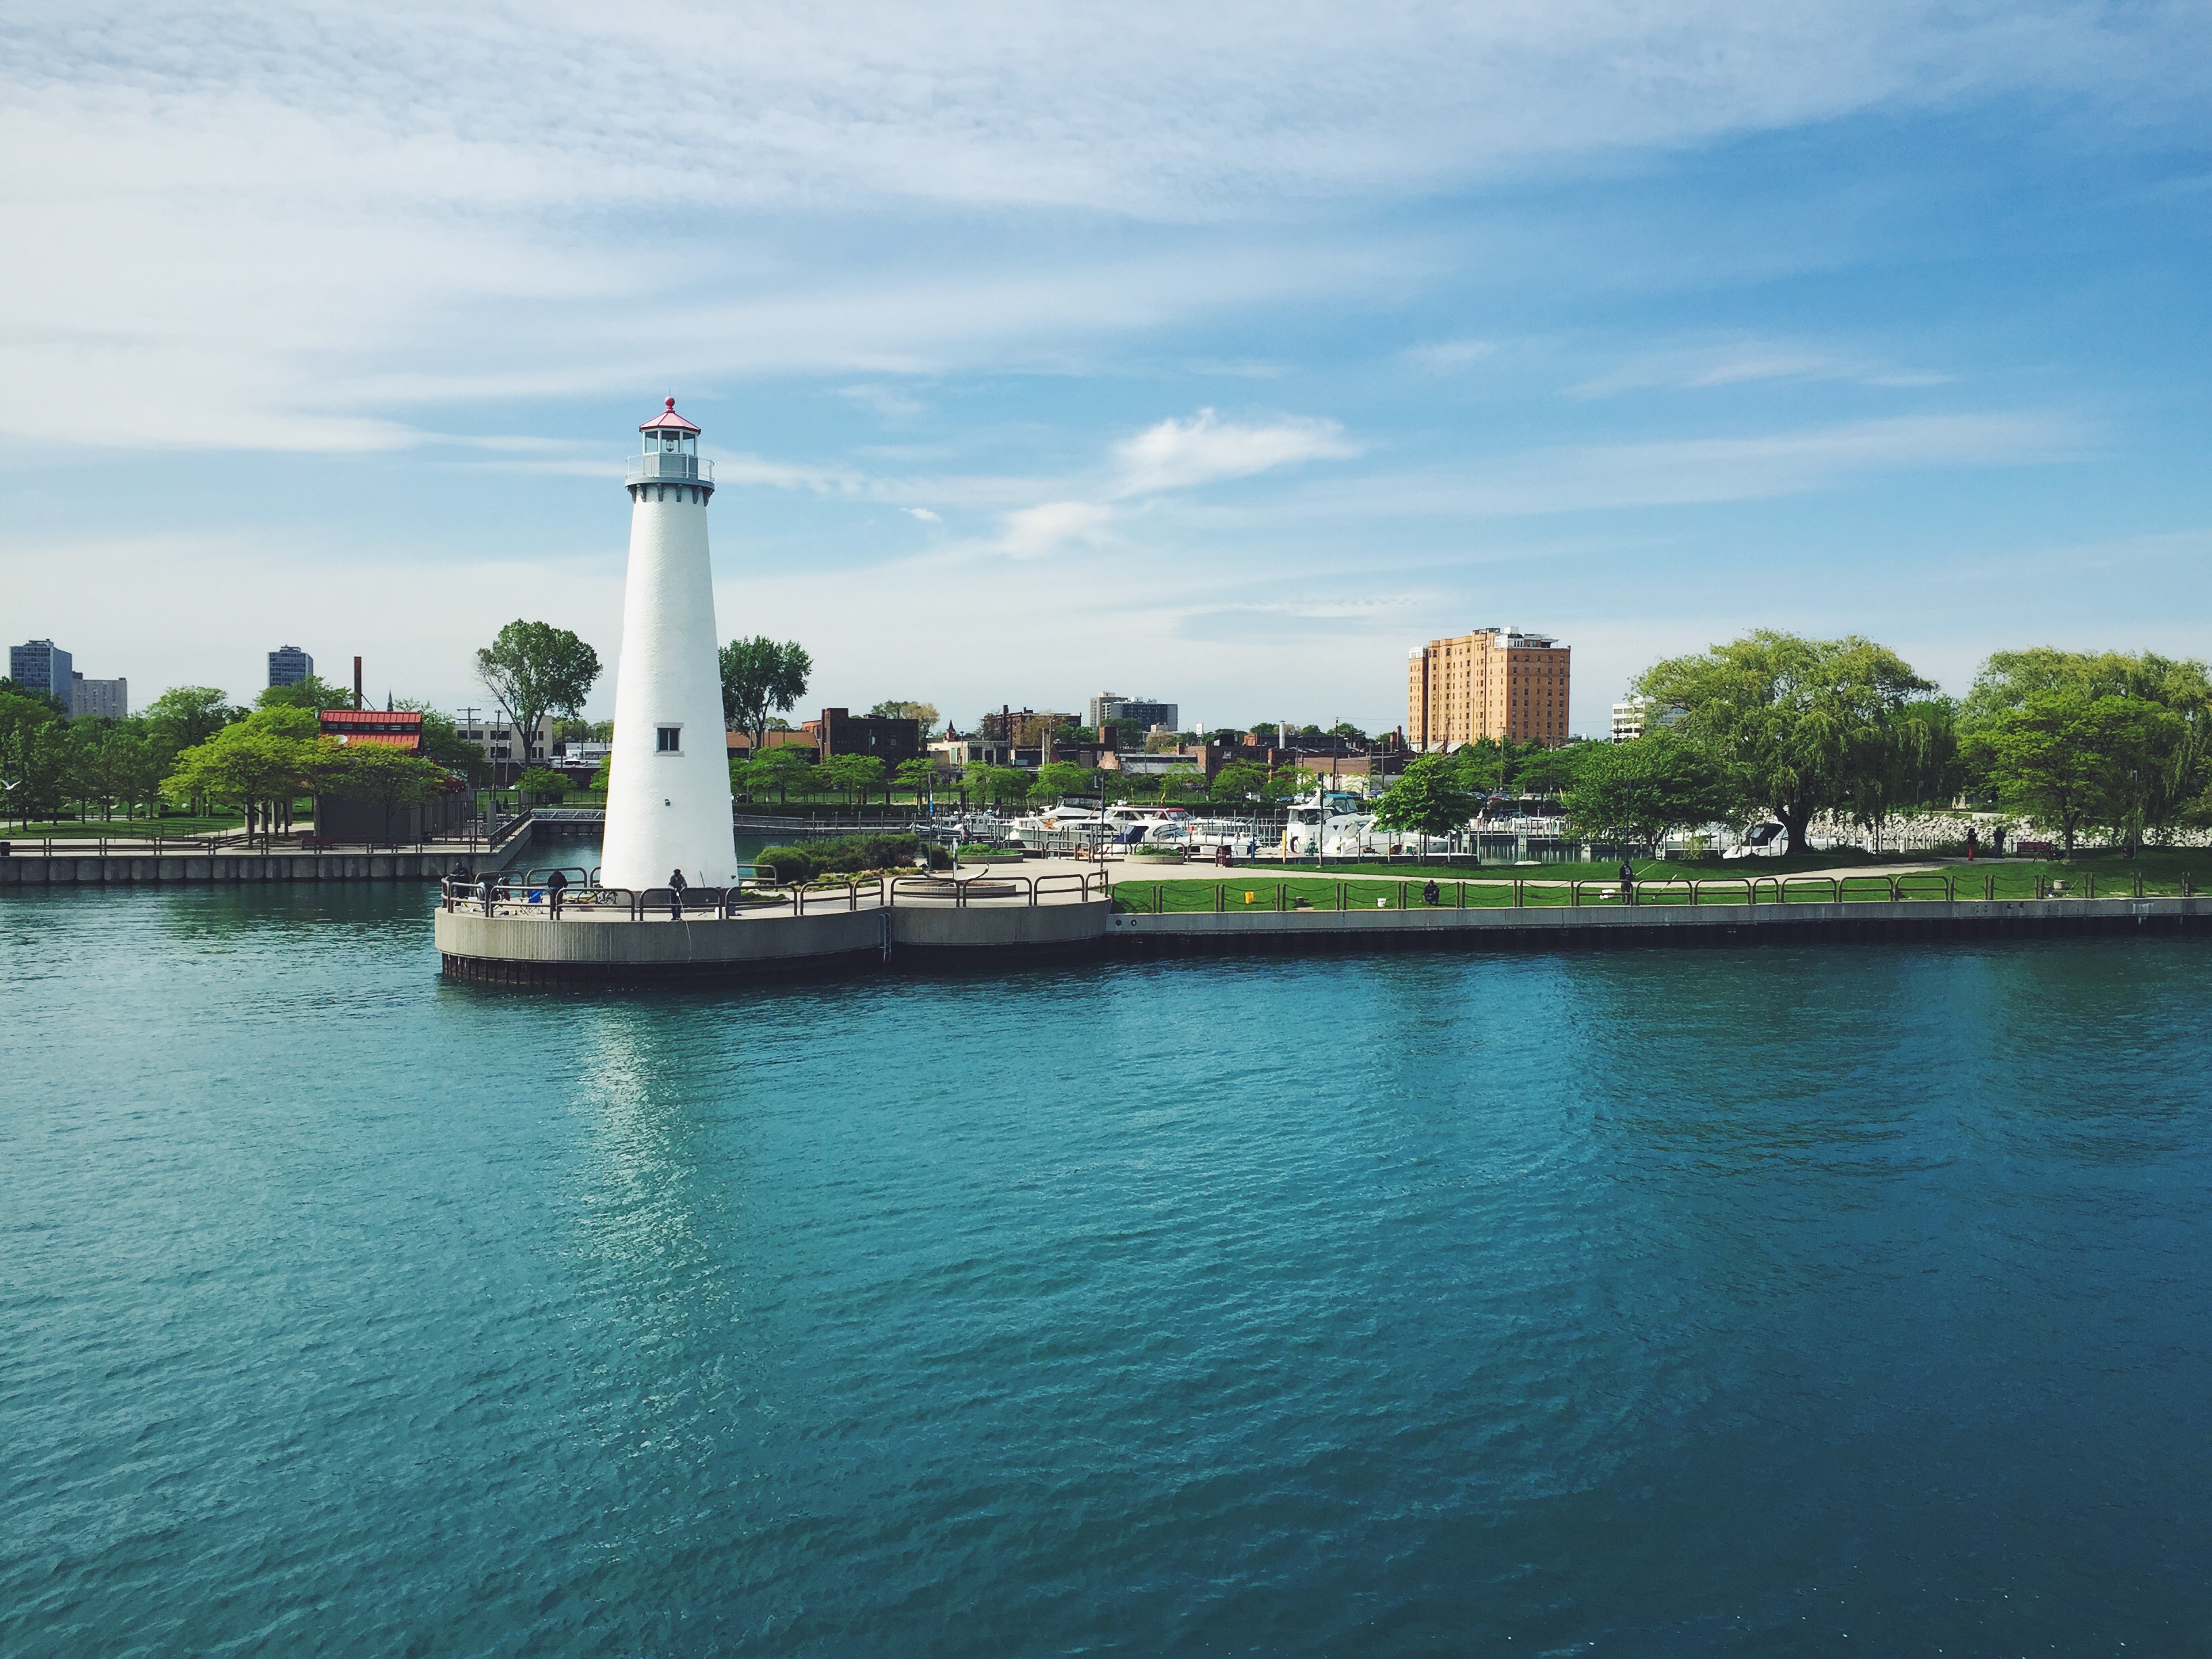
landscape, sea, coast, water, nature, lighthouse, sky, skyline, lake, town, city, river, cityscape, reflection, tower, bay, landmark, harbor, blue, reservoir, waterway, channel